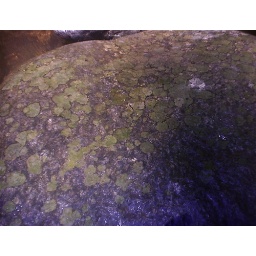
my photographic artistic endeavors-beautiful river rock in the george washington national forest